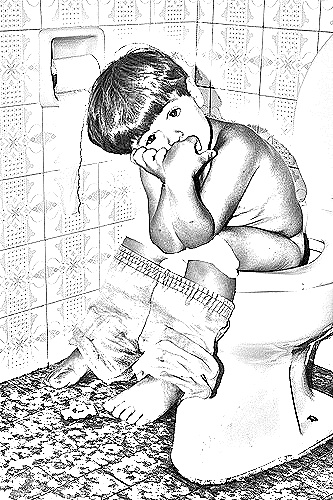
Portrait style: Sketch Portrait